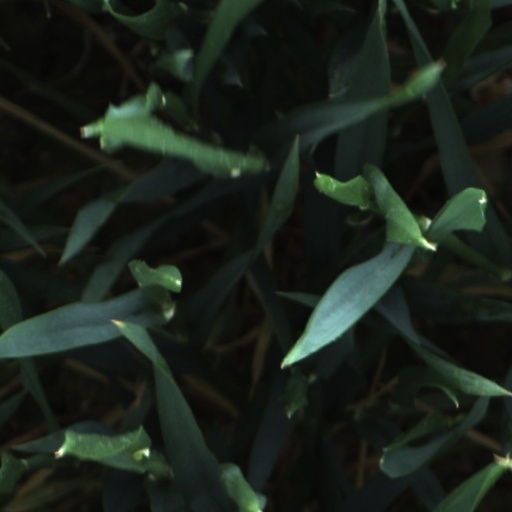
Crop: wheat